Hīhītahi railway station

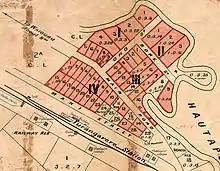
1909 Hīhītahi map showing the station layout and planned township

Hīhītahi means the first rays of the sun. When opened on 1 July 1908 the station was Tarangarere, changed to Turangaarere on 15 April 1909 and to Hihitahi on 21 August 1910.